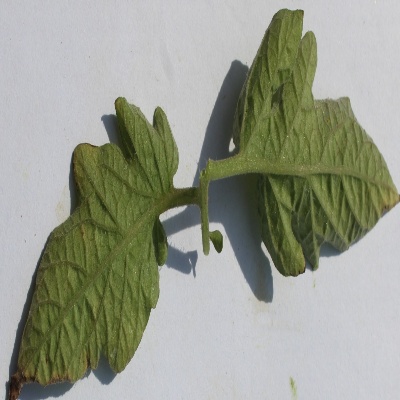
Crop: Tomato
Condition: leaf blight